Nicotinic acid

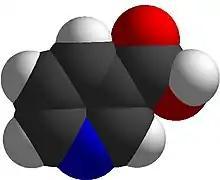
Space-filling model of nicotinic acid

Nicotinic acid, or niacin, is an organic compound and a vitamer ofvitamin B, an essential human nutrient. It is produced by plants and animals from the amino acid tryptophan.